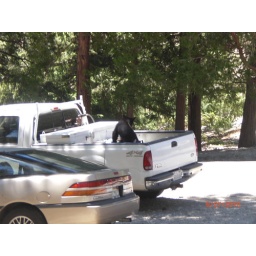
Until a girl with a big dog got too near